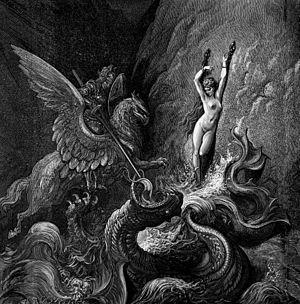
La figure de la demoiselle en détresse, ou de la jeune femme persécutée, constitue un stéréotype culturel récurrent. Il s'agit d'une jeune femme menacée par un « méchant » ou un monstre et que le héros doit sauver. Elle est devenue une figure classique de la fiction, en particulier des mélodrames.
Un hippogriffe est une créature imaginaire hybride, d'apparence mi-cheval et mi-aigle, qui ressemble à un cheval ailé avec la tête et les membres antérieurs d'un aigle. Sa figure est peut-être issue du bestiaire fabuleux des Perses et de leur Simurgh, au travers du griffon.